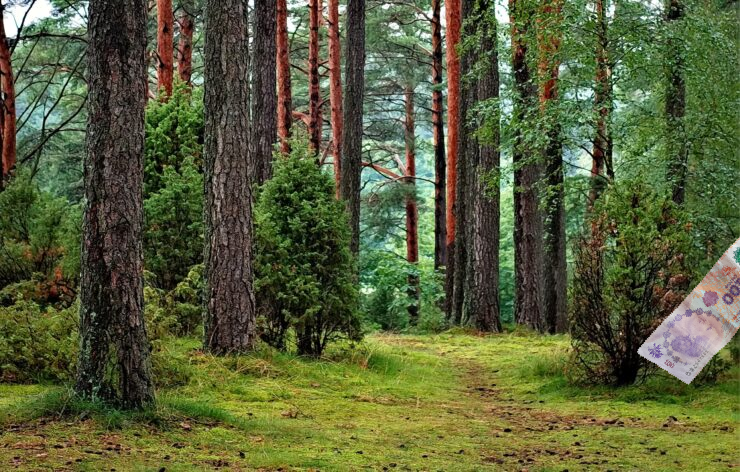
Denominación: 100